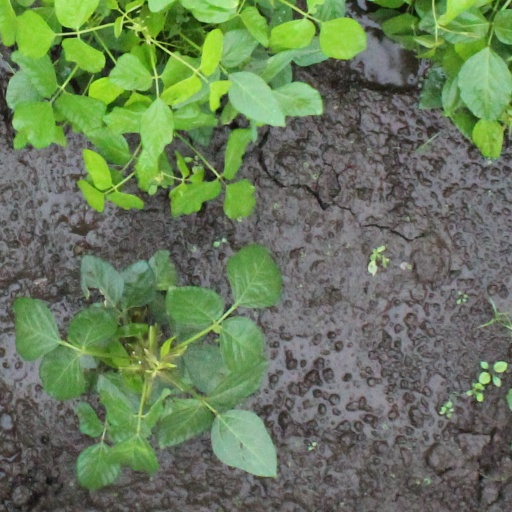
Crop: soybean